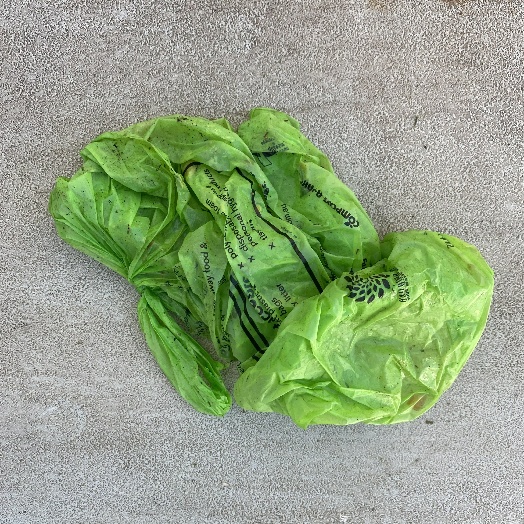
Label: generalcompost